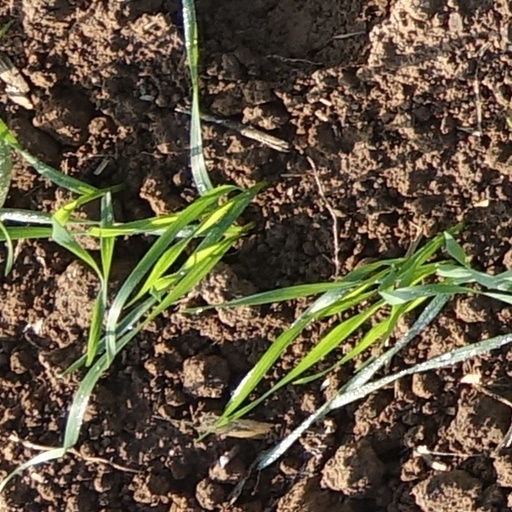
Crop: wheat